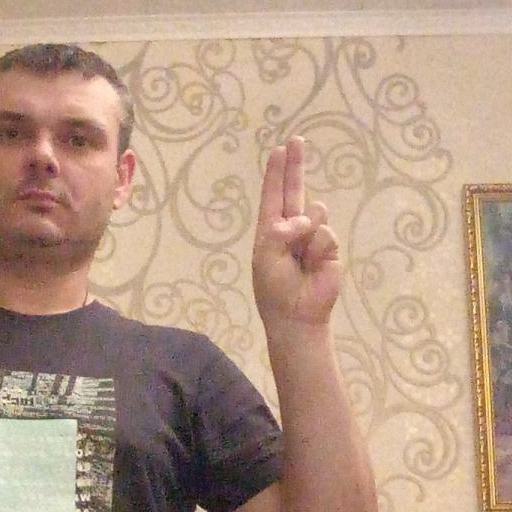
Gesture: two_up